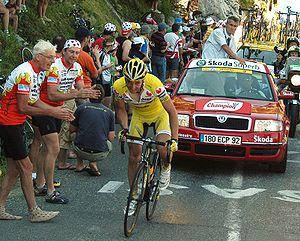
David de la Fuente Rasilla est un coureur cycliste sur route professionnel espagnol, membre de l'équipe Aviludo-Louletano.
La 7ᵉ étape du Tour de France 2007 a eu lieu le 14 juillet. Le parcours de 197 kilomètres relie Bourg-en-Bresse à Le Grand-Bornand. C'est la première étape dite de « montagne », les coureurs attaquant les cols mythiques des Alpes.
Un applaudissement est le battement des mains, généralement paume contre paume, d'un individu, d'un groupe ou de toute une foule pour exprimer son approbation, son admiration ou son enthousiasme.